Little Ring of the Moscow Railway

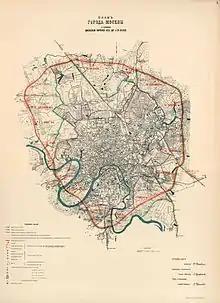
Map of MOZD (Moscow Encircle Railway) in 1908

In 1800, the Kamer-Kollezhsky Val, the third historical ring of Moscow (after Boulevard Ring and Garden Ring), became the legal outer border of Moscow. In 1879, some additional areas, including Sokolniki, were annexed to the city; however, at the time Moscow was encircled by a number of further settlements forming an urban agglomeration. Transport connections between these suburbs were poor. A number of proposals to build a ring railroad around the center to solve this were made in the 1860s and the 1870s. One such project was rejected in 1877 by the Moscow City Duma which cited inefficiency. However, the transportation problems became increasingly obvious, and in 1898 after Tsar Nicholas II sent a message to the City Duma declaring that it was desirable to build a railroad, a project competition was opened. The project by Pyotr Rashevsky, who proposed to build a ring of the total length of , won the competition.